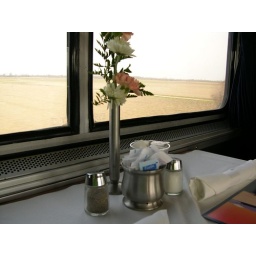
Flowers on every table in the dining car on the City of New Orleans.